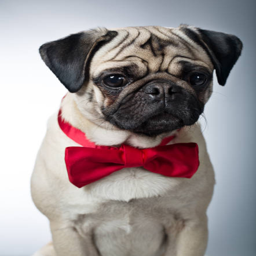
portrait of a pug with red bowtie